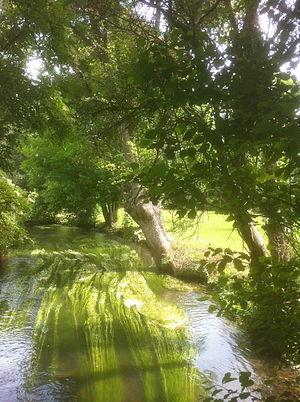
Le ruisseau l'Iton coulant à Brosville (Eure)
Brosville est une commune française située dans le département de l'Eure, en région Normandie.